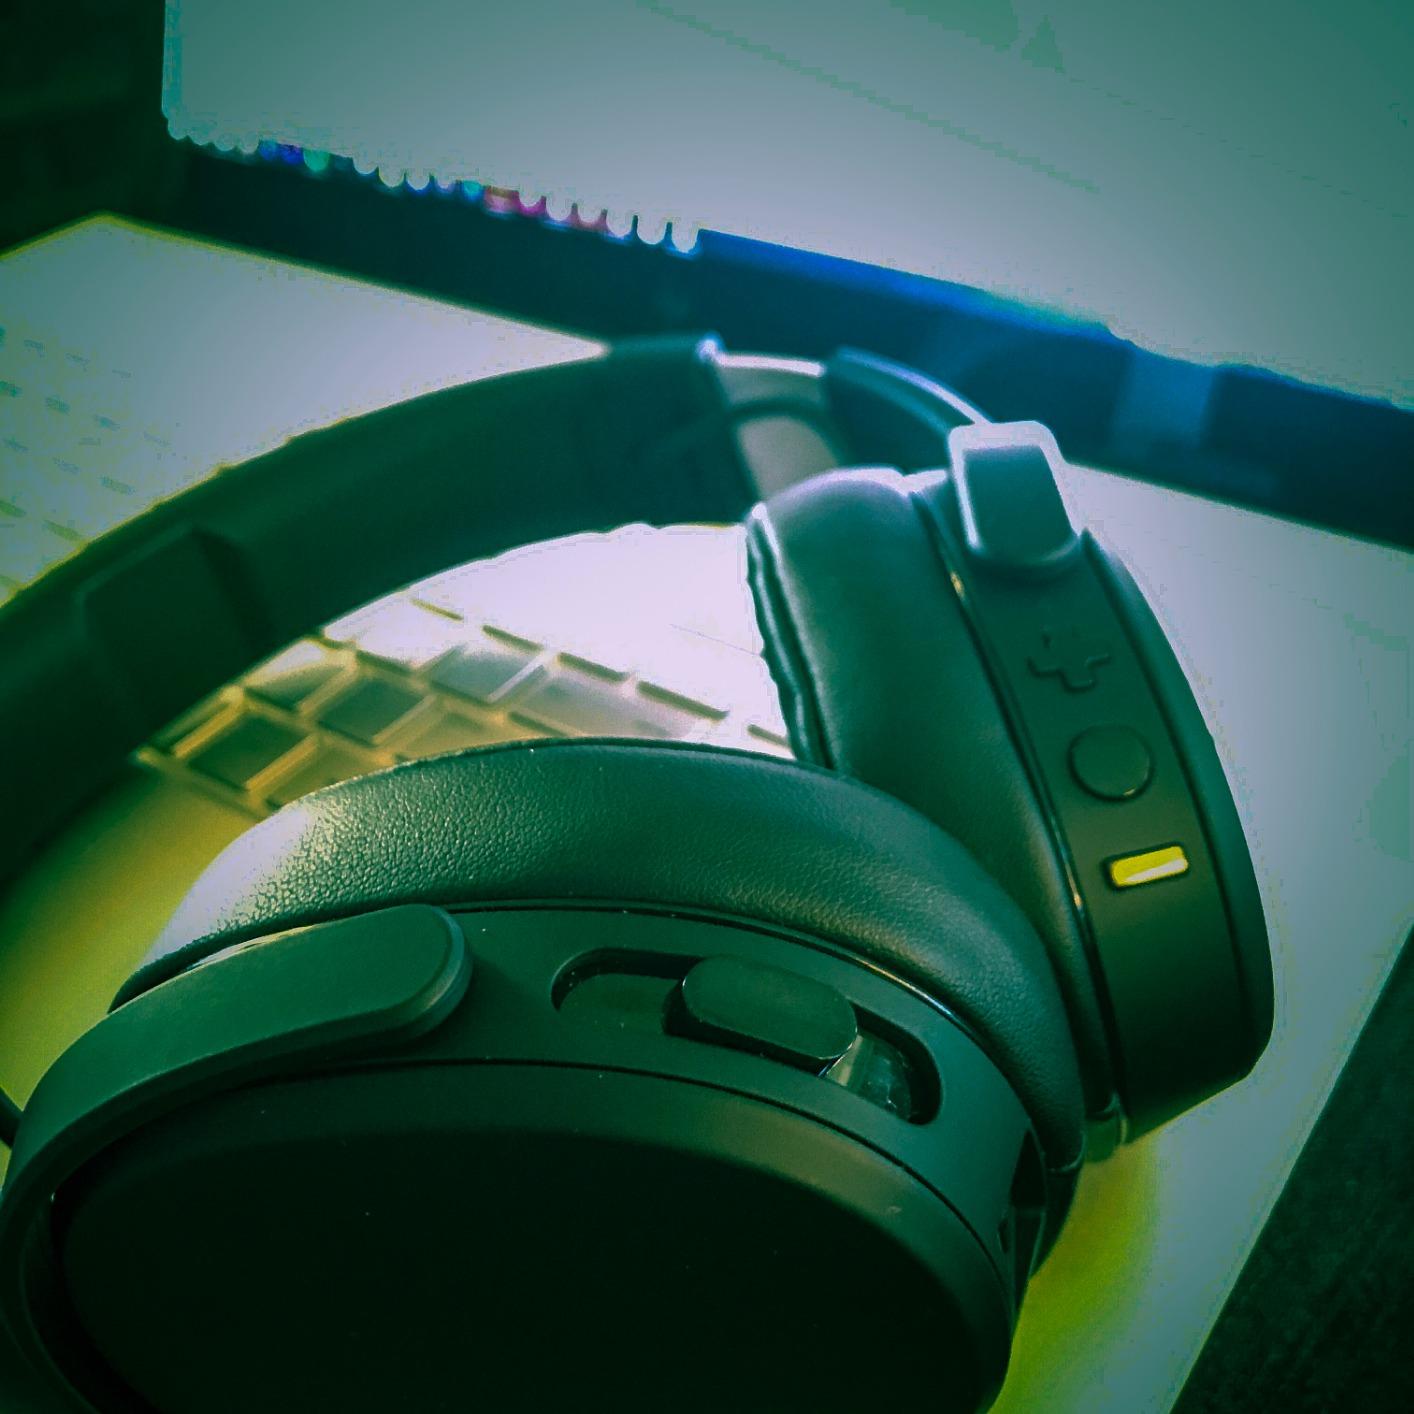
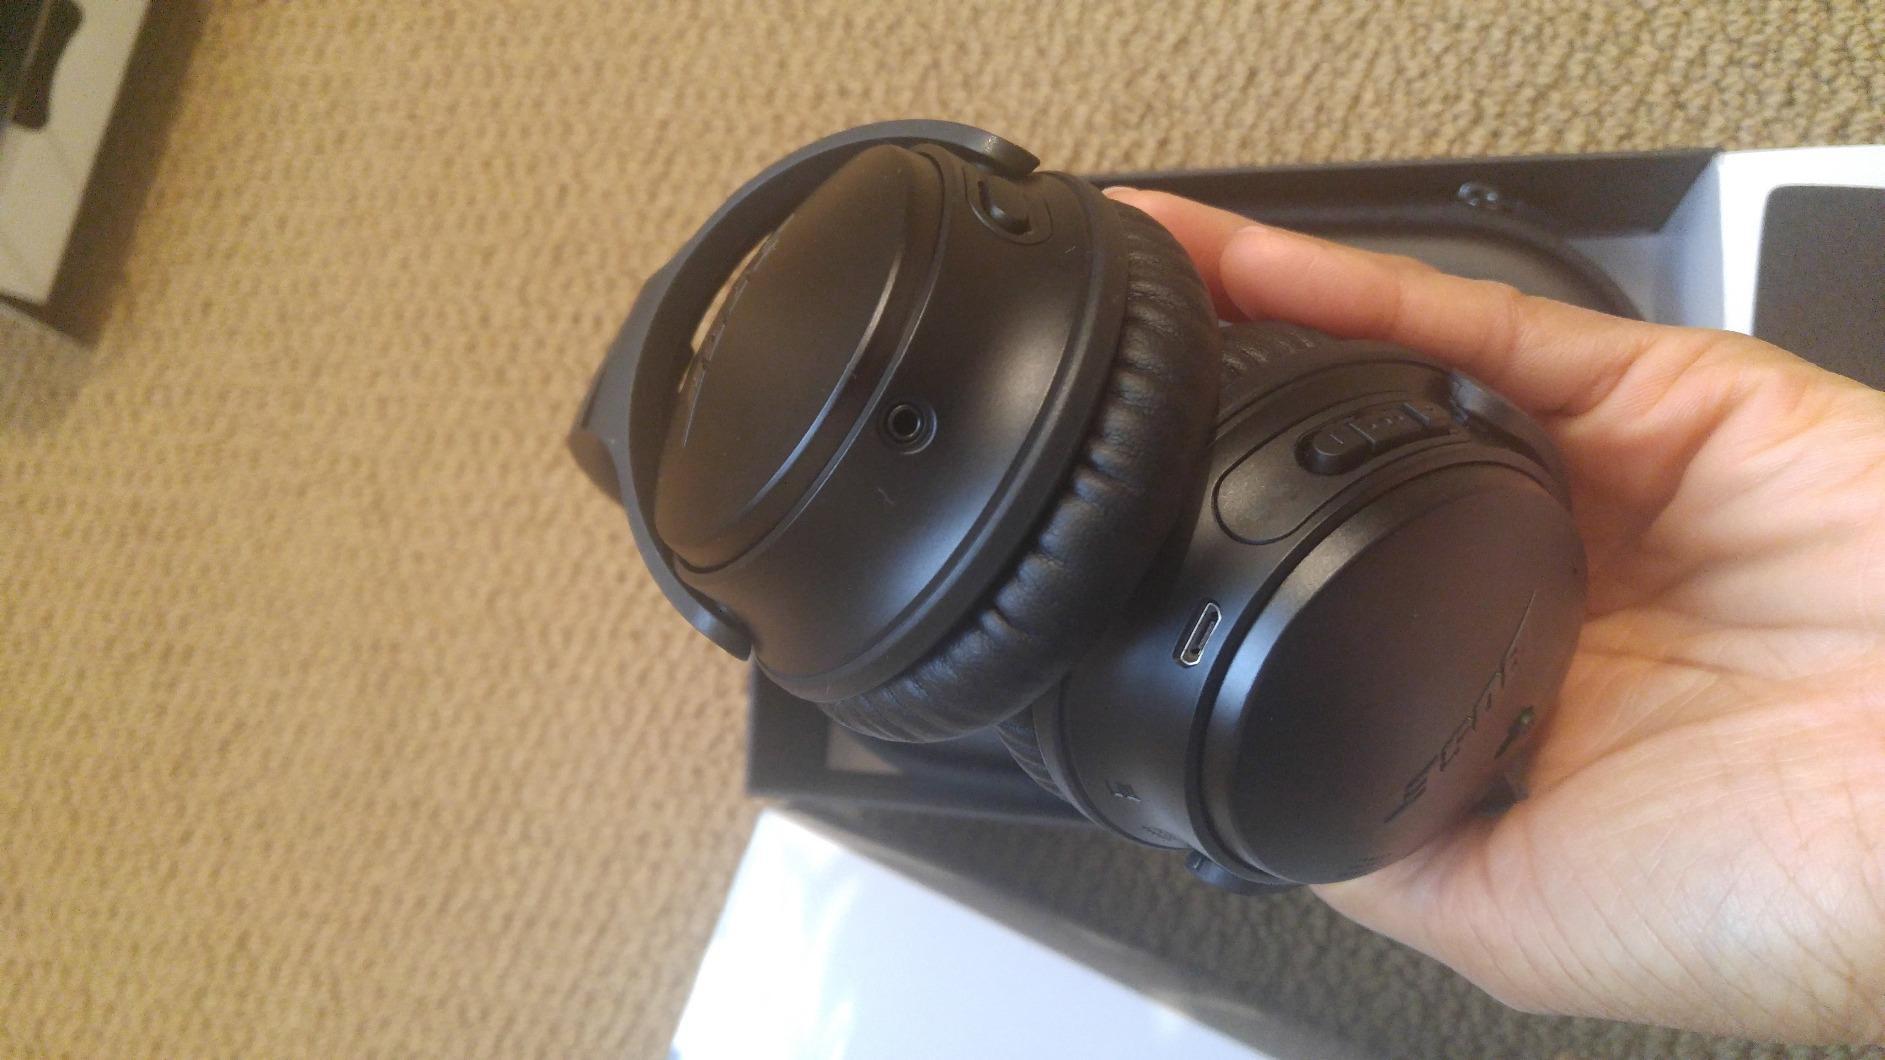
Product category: headphones
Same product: no